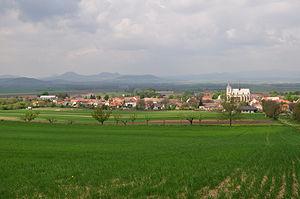
Slavětín est un bourg du district de Louny, dans la région d'Ústí nad Labem, en République tchèque. Sa population s'élevait à 538 habitants en 2018.